Worcester city walls

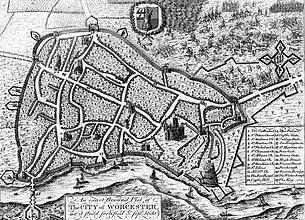
Worcester viewed from the west in 1651, showing the additional bastions built along the medieval walls

At the start of the 17th century, Worcester's city walls were still intact, and were recorded in John Speed's famous 1610 map of the city. In 1642 the English Civil War broke out between followers of King Charles I and Parliament. At that time the walls were in a state of disrepair and only part of the wall were defended by a ditch. There were seven gates: Foregate to the north, Saint Martin's and Friar's to the east, and Sidbury was the main southern gate—Frog Gate below Worcester Castle was also on the south side. On the western side (facing the Severn) there was Priory Gate overlooking the ferry and Bridge (or Water) Gate at the end of Newport Street that guarded the Severn bridge entrance to the city. The gates themselves were still opened in the morning and closed each evening, but they were rotten and in a bad state of repair ("so much so that they would hardly shut, and if they were actually closed there was neither lock or bolt to secure them").